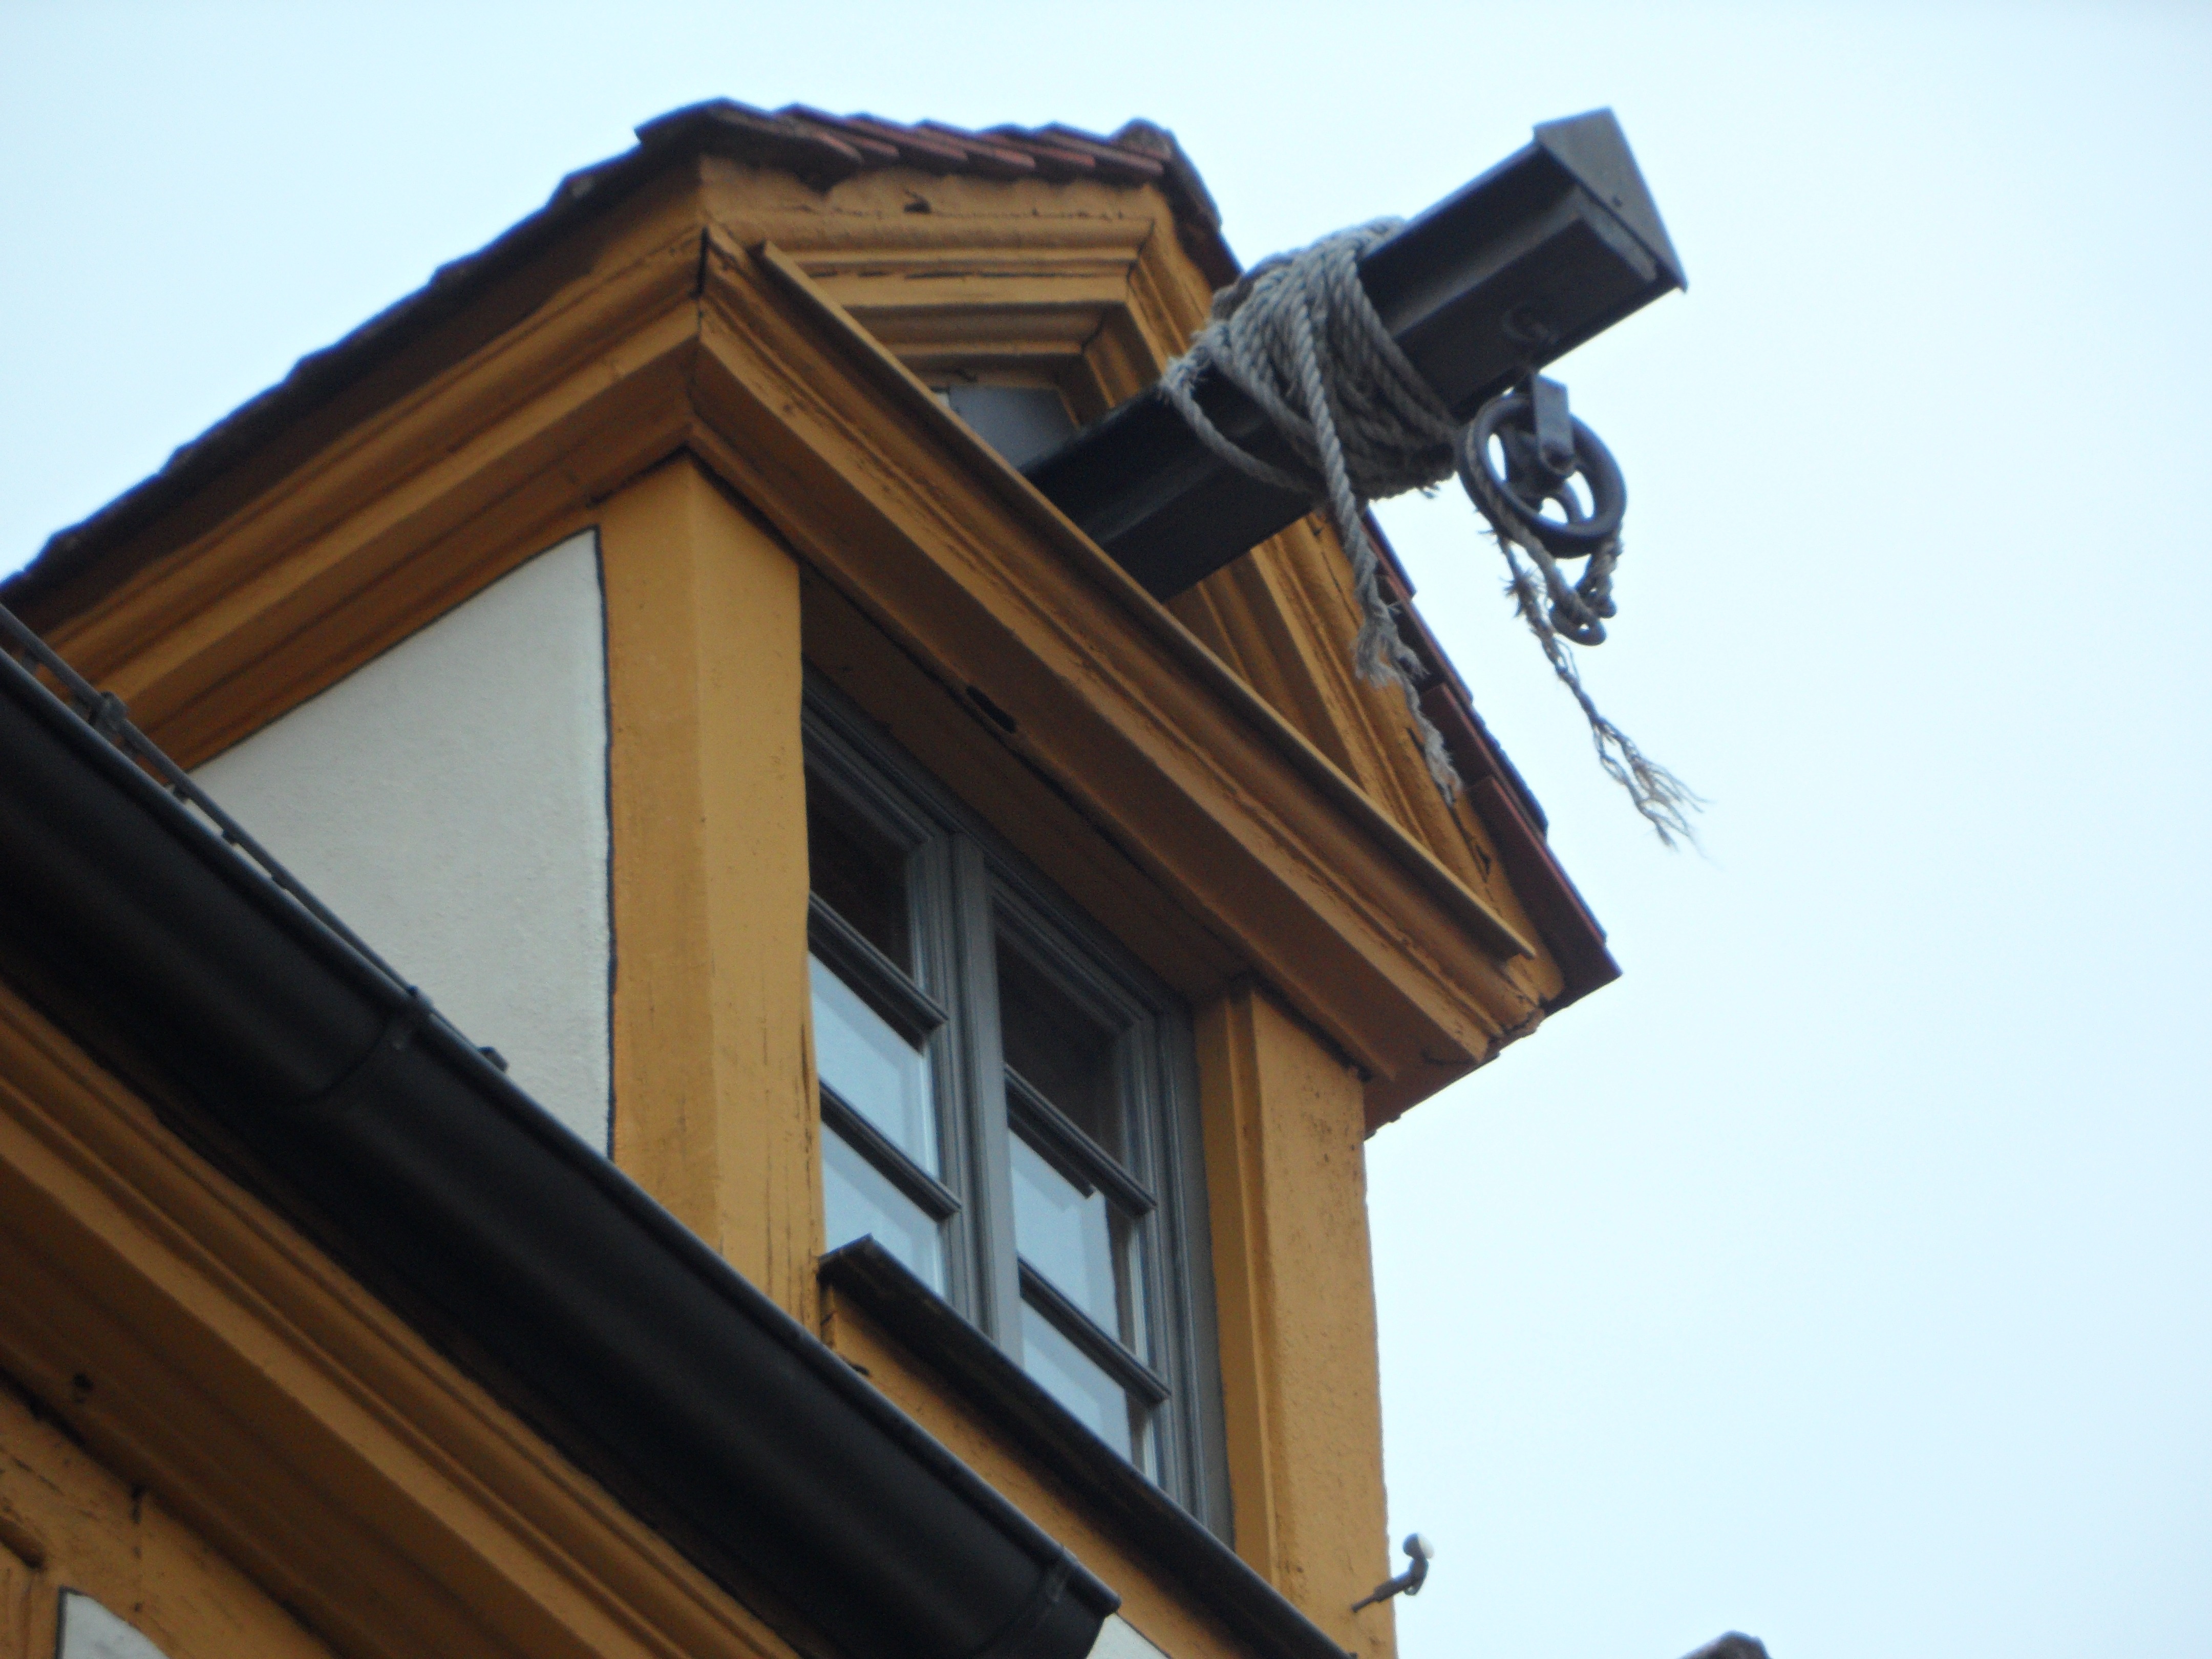
rope, wood, house, window, roof, old, home, facade, lighting, lift, light fixture, gable, load lifter, pull up, block and tackle